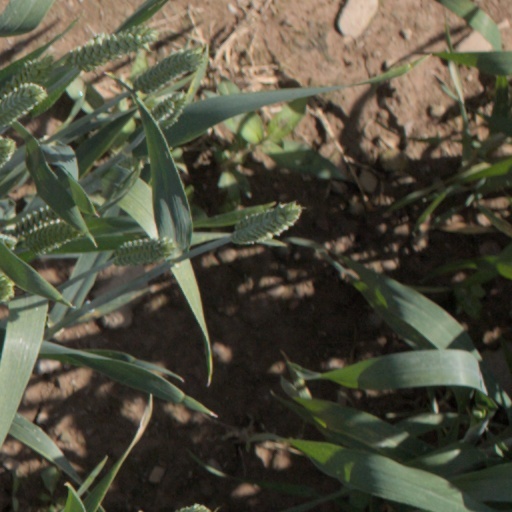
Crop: wheat